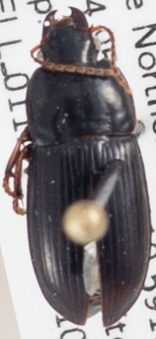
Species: Harpalus opacipennis
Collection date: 2019-07-10
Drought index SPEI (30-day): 0.47
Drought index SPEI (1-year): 0.2
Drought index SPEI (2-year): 1.28